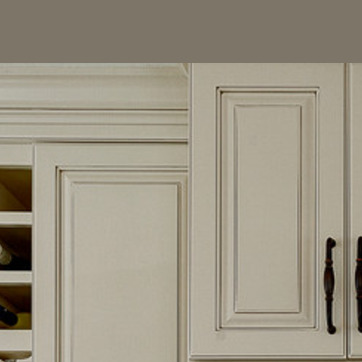
Material: painted